Mazda

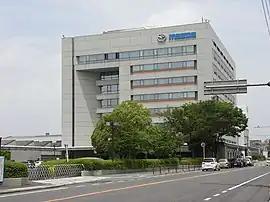
Mazda's headquarters in Fuchū, Hiroshima

Mazda began producing its first mass-production electric car, the Mazda MX-30 EV, in May 2020, after its debut in October 2019 at the Tokyo Motor Show.